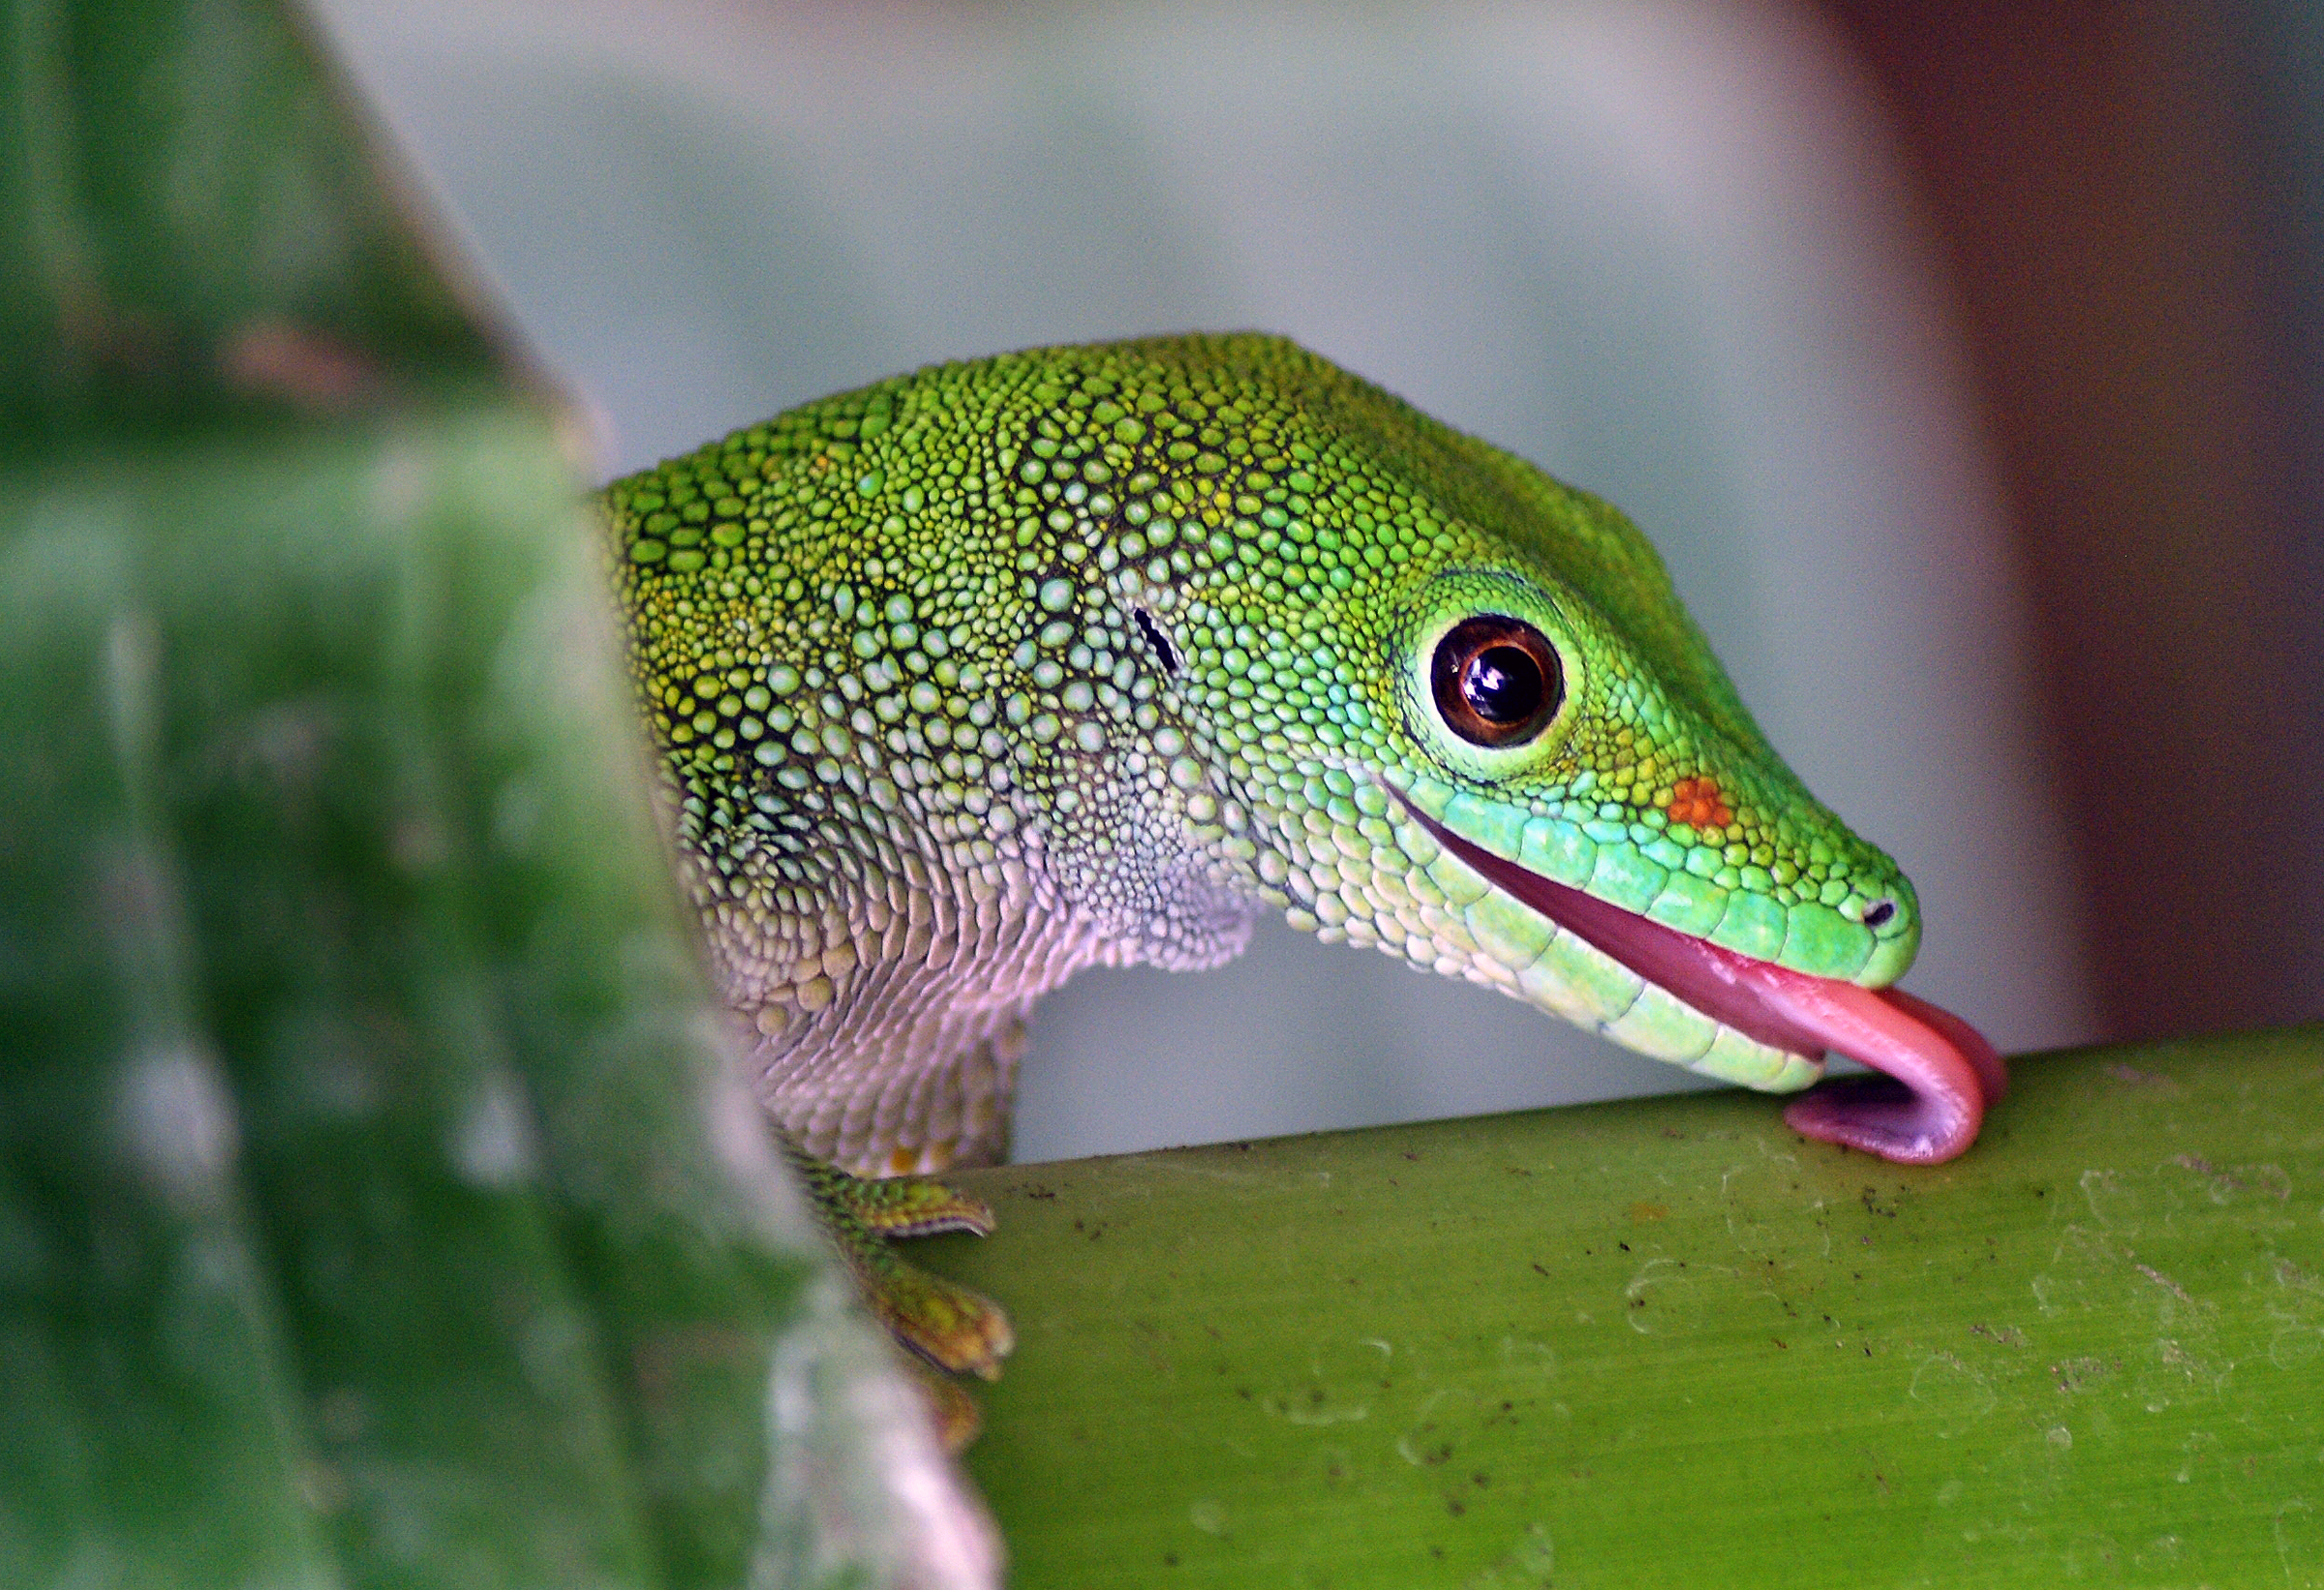
wildlife, green, reptile, fauna, lizard, close up, vertebrate, madagascandaygecko, macro photography, scaled reptile